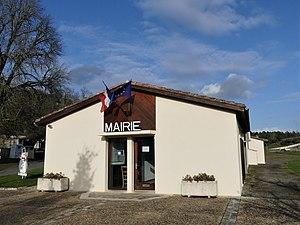
La mairie de Bussac, Dordogne, France.
Bussac est une commune française située dans le département de la Dordogne, en région Nouvelle-Aquitaine.